Aspy Fault

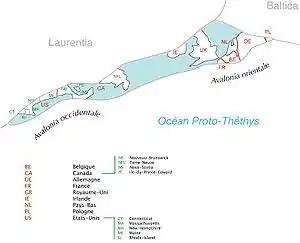
The rocks of the main block of Avalonia as they relate to modern coasts and boundaries but in their relative positions as they were at the end of the Carboniferous, before Europe and North America separated again. The names are given in their French forms.

The Aspy Fault is a strike-slip fault that runs through 40 km of Cape Breton, Nova Scotia and is often thought to be a part of the Cabot Fault/ Great Glen Fault system of Avalonia. Part of the fault runs through Cape Breton Highlands National Park. This fault runs southward from Cape North through the Margaree Valley. The Aspy River and the upper section of the Margaree River follows the trace of the fault. Evidence shows movement in this fault dating back to the Ordovician period when it was probably created when two continental plates collided and pushed the seafloor upwards, also creating the Appalachian Mountains. Erosion and the presence of this fault have created much of the scenery known today as the Cape Breton Highlands.